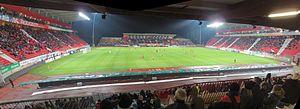
Dijon FCO, stade Gaston gérard www.quentinrenauddfco.com
Dijon est une commune française, préfecture du département de la Côte-d'Or et chef-lieu de la région Bourgogne-Franche-Comté. Elle se situe entre le bassin parisien et le bassin rhodanien, sur l'axe Paris-Lyon-Méditerranée, à 310 kilomètres au sud-est de Paris et 190 kilomètres au nord de Lyon.
Le Parc des Sports Gaston-Gérard est un stade de football français situé à Dijon, dans le quartier Montmuzard, inauguré en 1934. Il est utilisé pour les rencontres du club de football du Dijon FCO. Le stade servait également de terrain d'athlétisme avant ses travaux d'agrandissement entre 2007 et 2017.
Le Dijon Football Côte-d'Or, souvent abrégé en Dijon FCO ou DFCO, est un club de football français, fondé le 29 avril 1998 et basé dans la ville de Dijon.